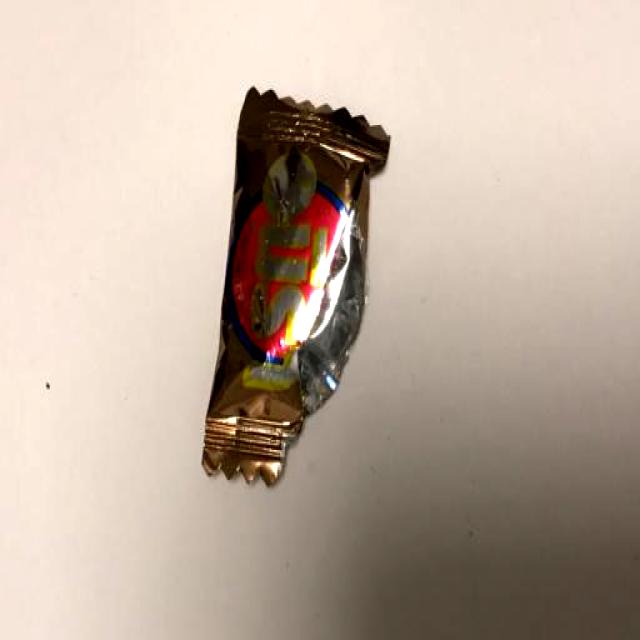
Label: Trash